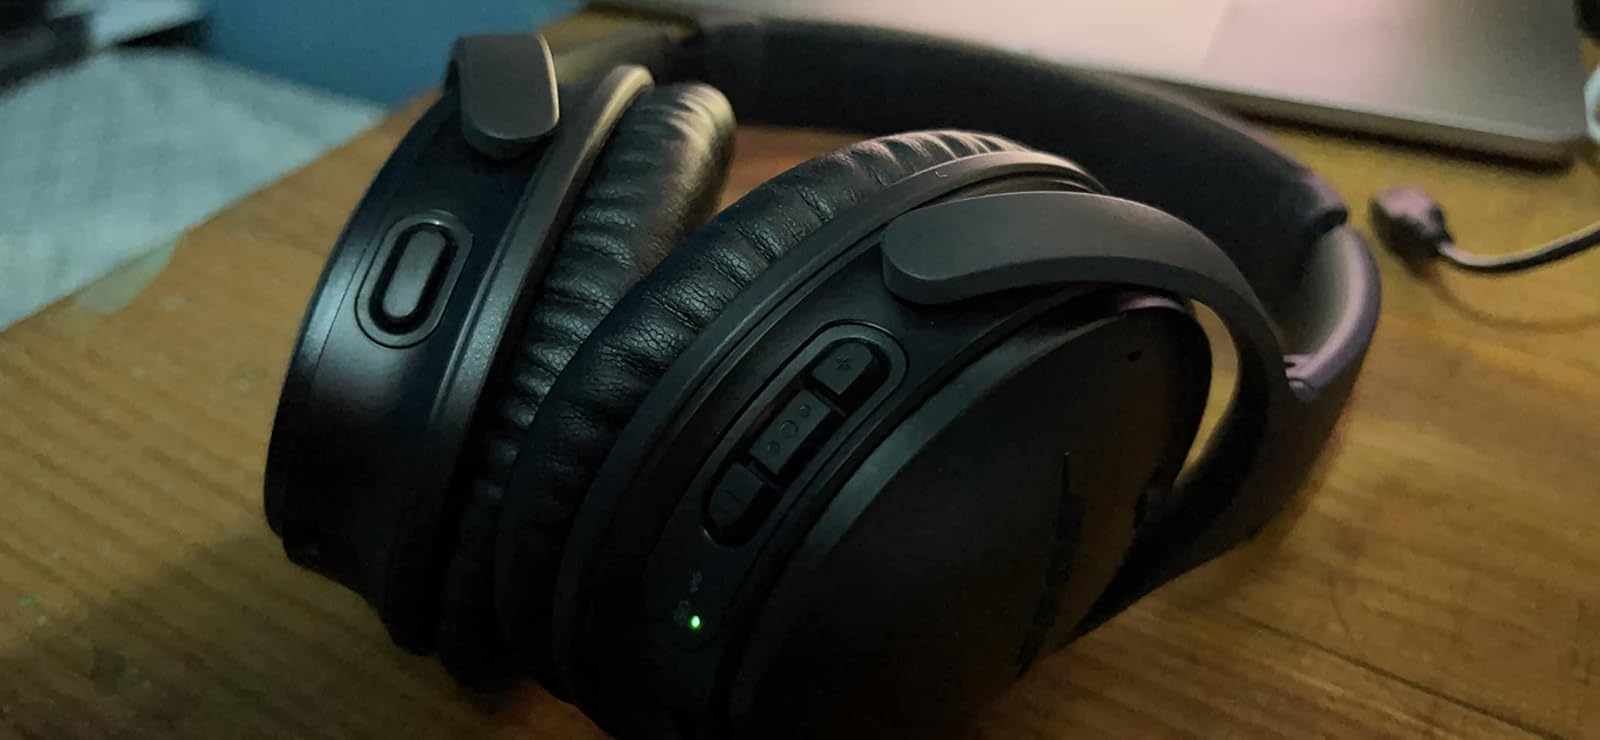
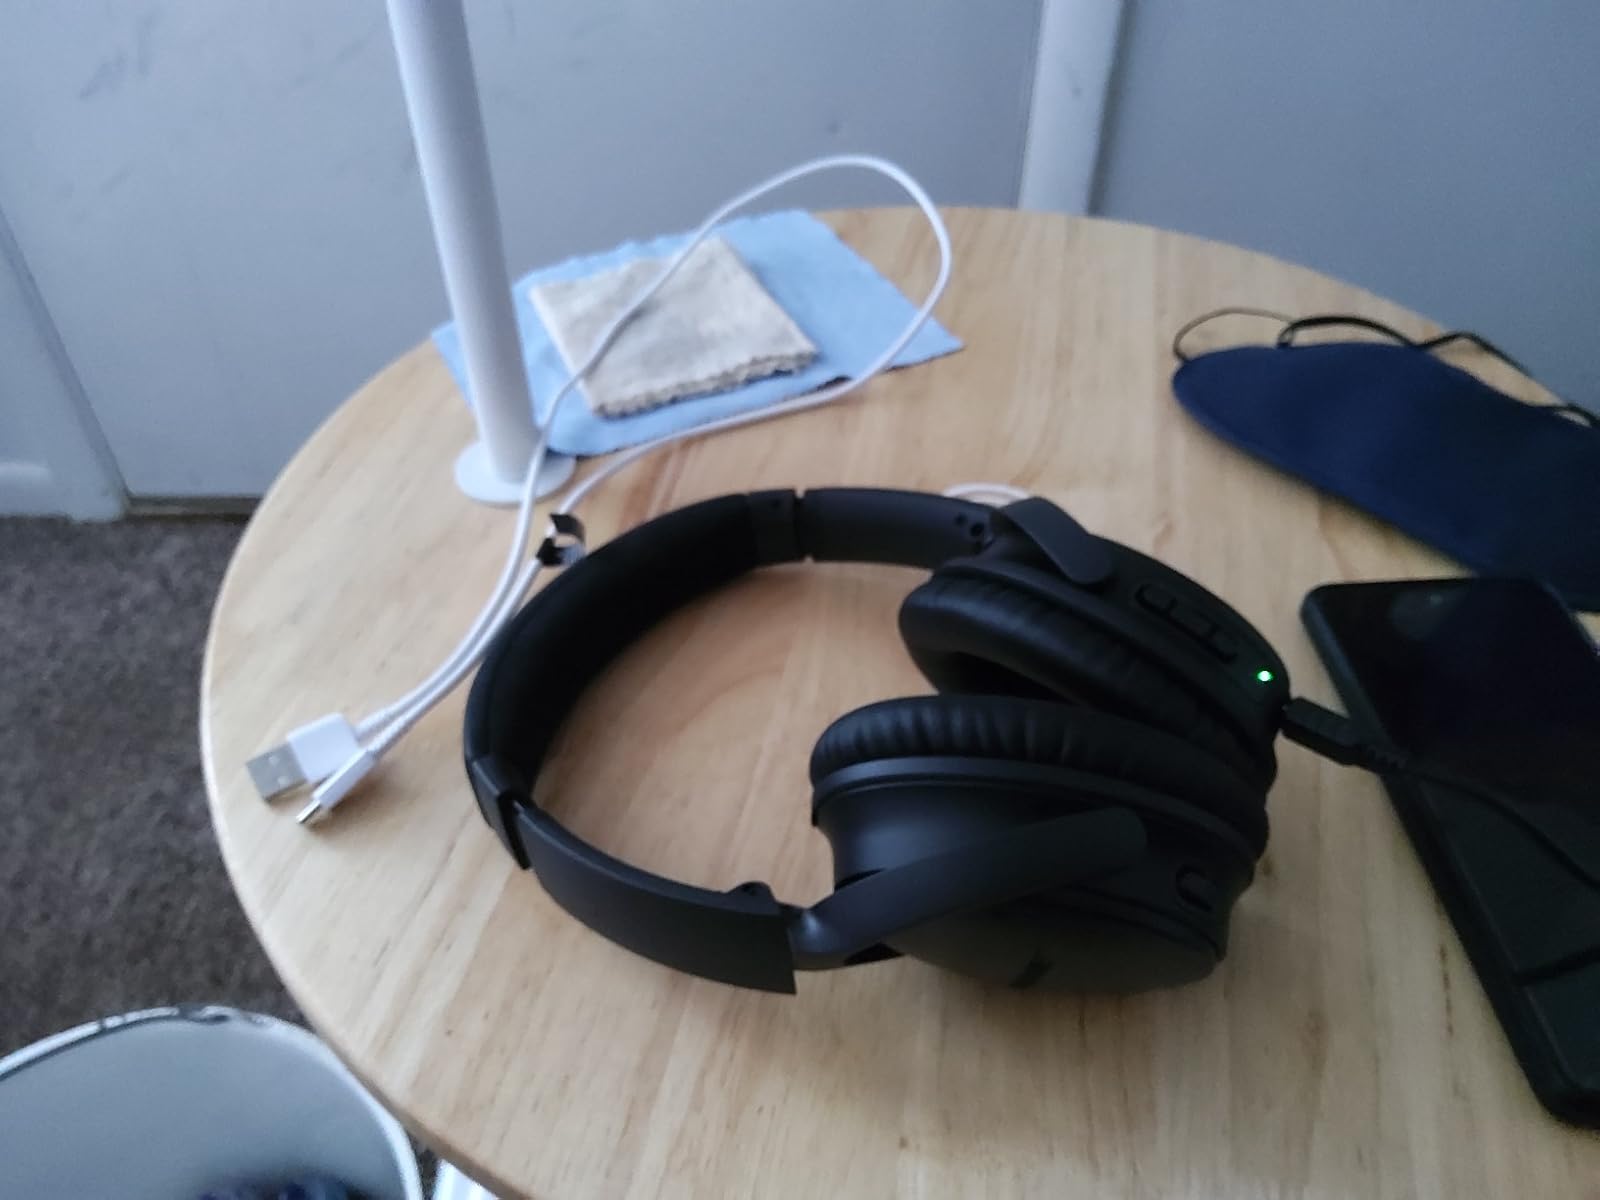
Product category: headphones
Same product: yes